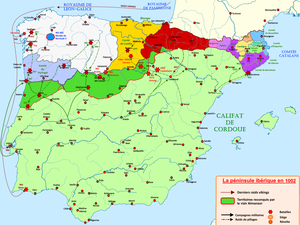
Carte de la péninsule ibérique de 961 à 1002, montrant les conquêtes et raids d'Almanzor.
Le royaume de Galice a été une entité politique du sud-ouest de l'Europe et du nord-ouest de la péninsule Ibérique.
Les Vikings interviennent en Galice du IXᵉ au XIIIᵉ siècles, dans le cadre de leur expansion vers la mer Méditerranée.
Hishâm II, surnommé « Le bien aimé de Dieu » est né le 11 juin 965. Fils du calife Al-Hakam II et de sa favorite Subh, il succède à son père en 976 et est assassiné le 18 mai 1013 au début de la guerre civile en al-Andalus
Selon l'historiographie traditionnelle, l’Âge des Vikings, ou ère viking, est le nom de la période qui suit immédiatement l'Âge de Vendel entre 793 et 1066 de notre ère. Cette période est marquée par l'expansion rapide du territoire des Vikings, guerriers et marchands scandinaves, qui lancent d'abord des raids côtiers en direction des monastères chrétiens, avant de remonter grâce aux fleuves vers l'intérieur des terres. Les invasions et pillages concernent une grande partie de l'Europe, y compris les territoires russes, le nord de l'Afrique et la Méditerranée, et même le nord-est de l'Amérique du Nord. Hormis l'exploration de l'Europe par ses océans et rivières grâce à leurs connaissances avancées en matière de navigation et l'extension de leurs routes de commerce à travers de vastes parties du continent, les peuples Vikings se sont aussi engagés dans des guerres, et ont, par leurs implantations durables sur de vastes pans du territoire, notamment contribué au développement du système féodal en Europe.
Remarquables navigateurs, les Vikings s'aventurèrent, à plusieurs reprises, très loin de leur patrie dans le sud de l'Europe et en Méditerranée jusqu’à Constantinople. Lors de divers raids, les Vikings atteignent la péninsule Ibérique, les îles Baléares, la Corse, la Sardaigne, l'Italie, la Sicile, la Tunisie, l'Algérie, notamment la région berbère de Kabylie, et le nord du Maroc.
Abû al-`Âs al-Mustansir bi-llah al-Hakam Ibn Abd ar-Rahman, davantage connu sous le nom de Al-Hakam II ou Alhakén II, est le fils de Abd ar-Rahmān III an-Nāsir. Il est né le 13 janvier 915 à Cordoue. Deuxième calife omeyyade de Cordoue, son règne coïncide avec l'apogée artistique et culturel d'Al-Andalus. Il est mort le 1ᵉʳ octobre 976.
Fils de Sunyer Iᵉʳ de Barcelone et de Richilde de Rouergue, Borrell II est un comte de Barcelone mort en 993. Sous son règne, Barcelone connaît une renaissance qui préfigure la Renaissance ottonienne.
Les comtés catalans sont les comtés apparus dans le territoire approximatif de l'actuelle Catalogne après la conquête carolingienne.
Garcia III de Navarre, dit « Le Trembleur ». Il fut comte d'Aragon de 994 à 1000 et régna sur la Navarre de 994 à 1005. Il cherche dans un premier temps à se libérer de la domination d'Al-Andalus, que son père avait acceptée, mais après un conflit avec Almanzor, en 997, il est contraint de se rendre à Cordoue, pour demander la paix.
Sanche II de Navarre, dit Abarca, né en 935, mort en 994.
Al-Andalus est le terme qui désigne l'ensemble des territoires de la péninsule Ibérique et certains du sud de la France qui furent, à un moment ou un autre, sous domination musulmane entre 711 et 1492. L'Andalousie actuelle, qui en tire son nom, n'en constitua longtemps qu'une petite partie.